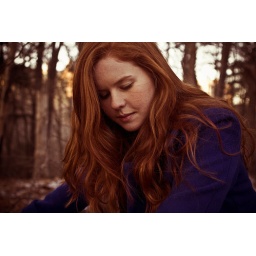
riding a bike in a forest